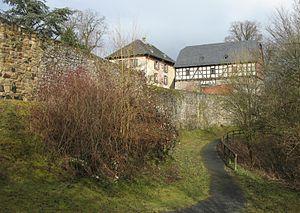
Homberg (Ohm) est une commune allemande, située dans l'arrondissement Vogelsbergkreis du district de Giessen, dans le Land de Hesse. Elle se trouve au centre du land, dans la vallée de l'Ohm, à 19 km au sud-est de Marbourg.